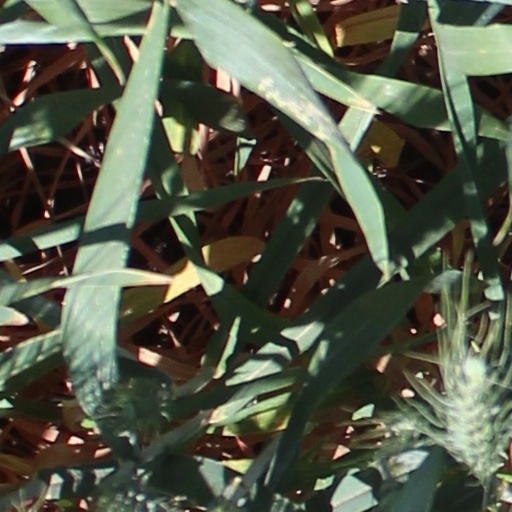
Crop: wheat